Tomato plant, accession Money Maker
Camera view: horizontal (90 deg, fisheye); turntable rotation: 270 degrees
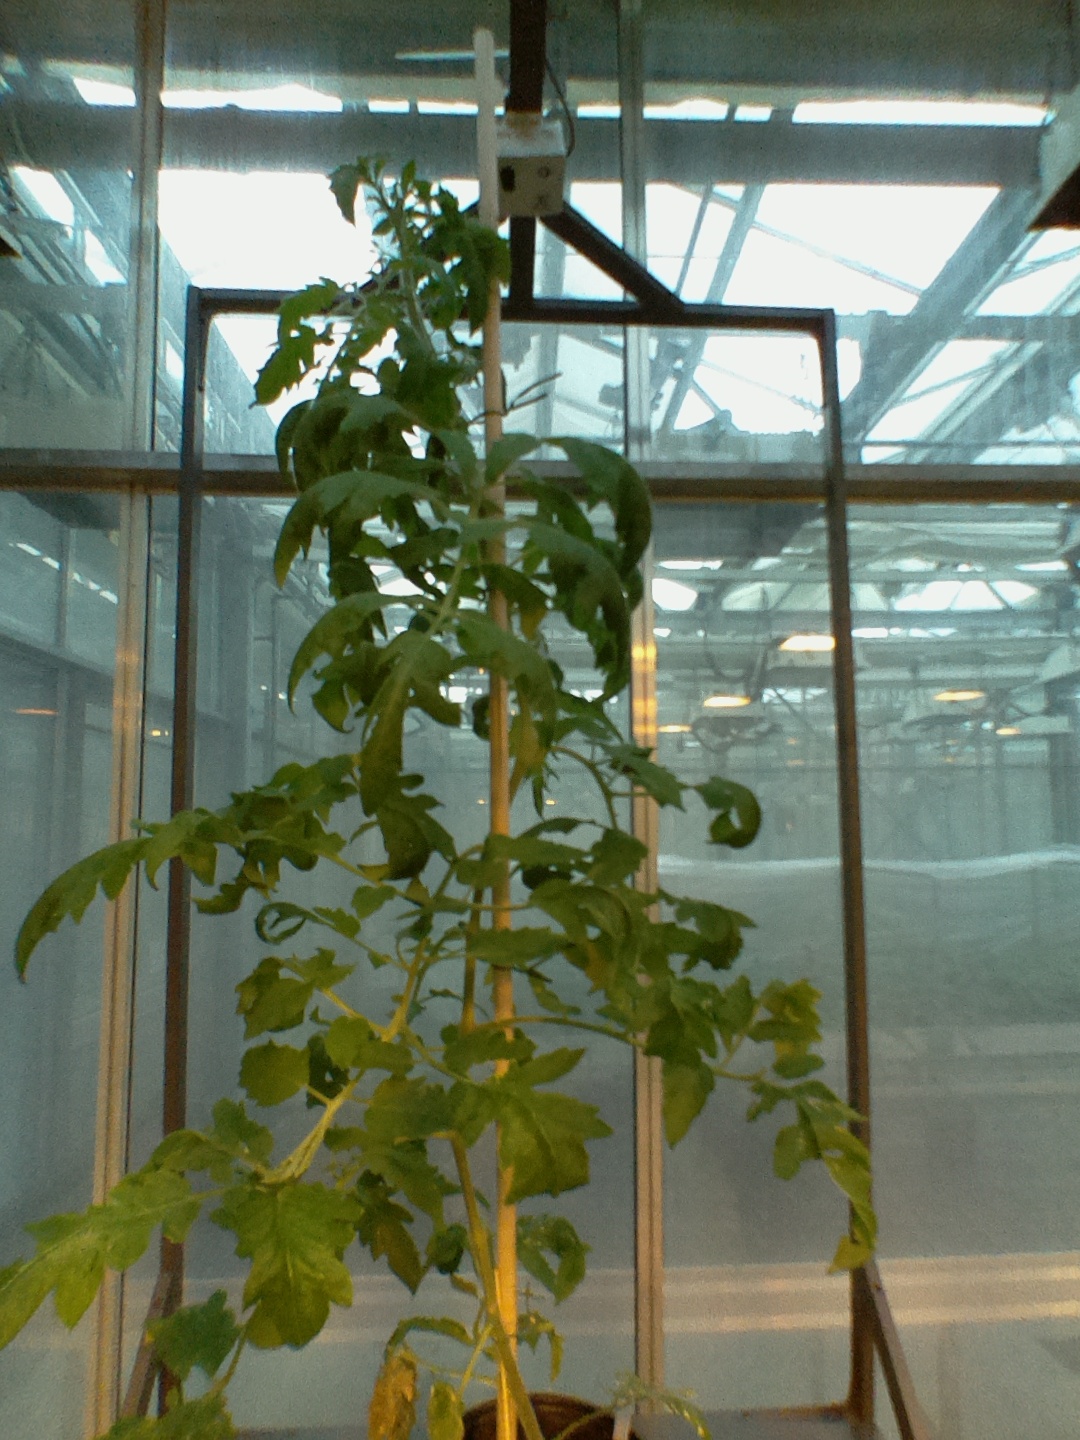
BBCH growth stage 59: 9 or more inflorescences visible